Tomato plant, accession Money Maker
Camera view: horizontal (90 deg, fisheye); turntable rotation: 300 degrees
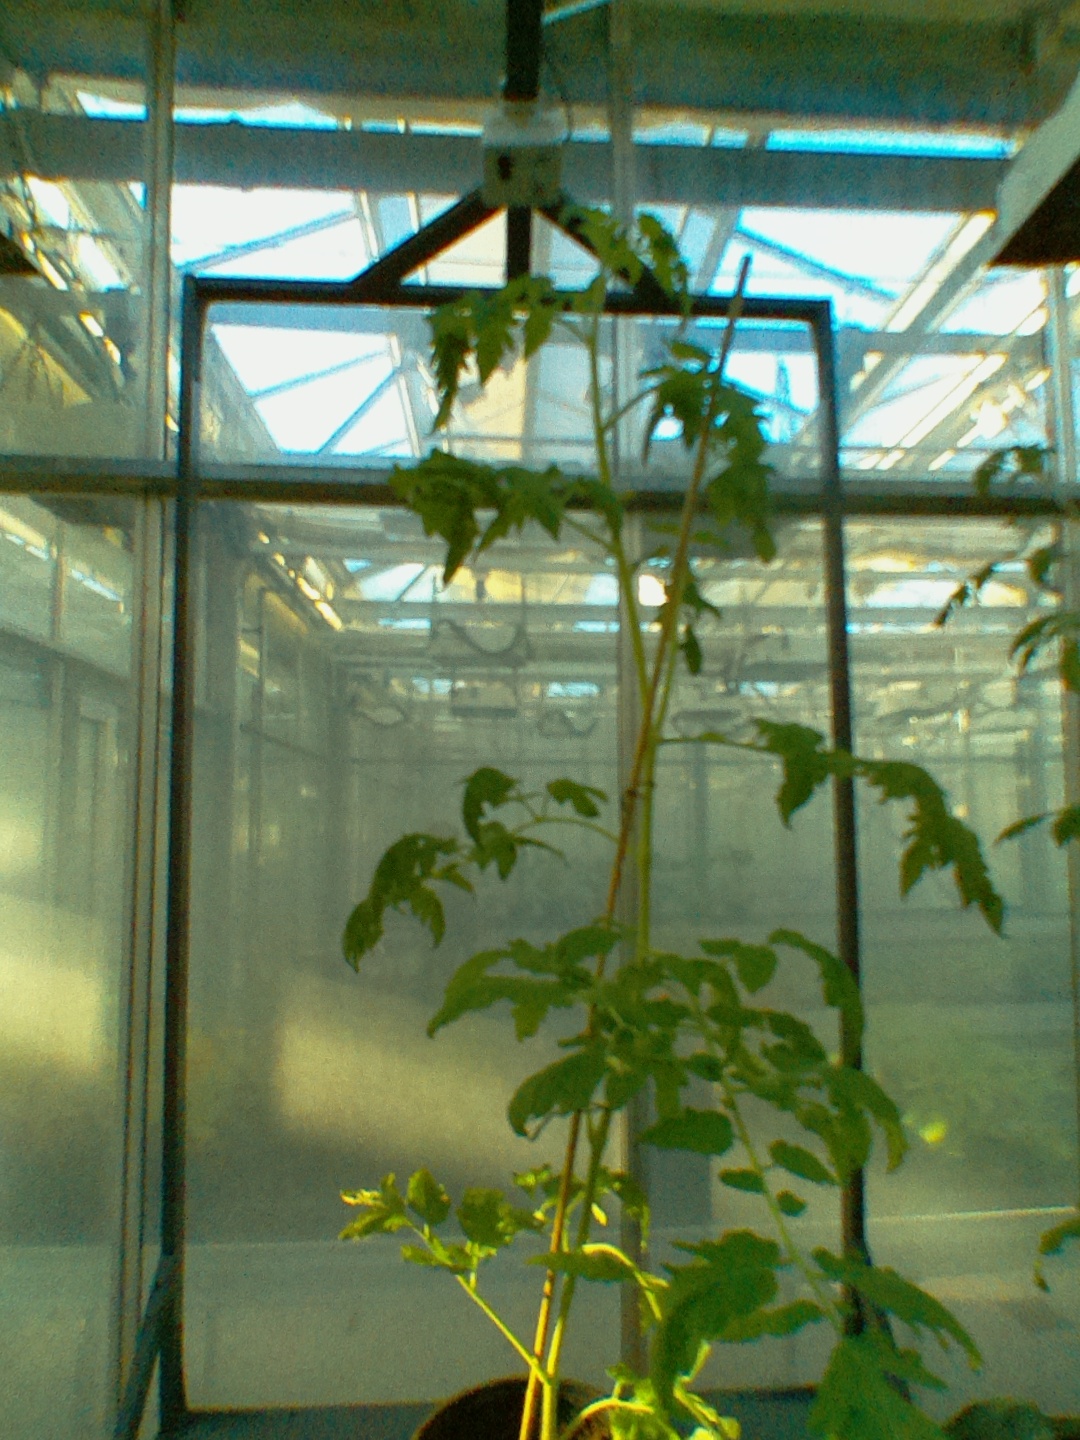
BBCH growth stage 60: First flowers open